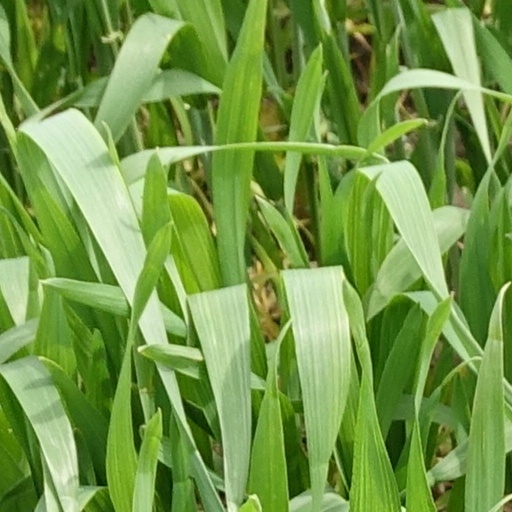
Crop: wheat